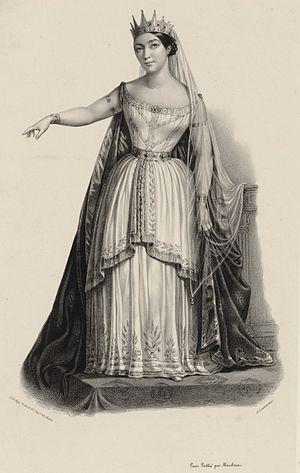
Giulia Grisi est une cantatrice italienne née le 22 mai 1811 à Milan, alors capitale du Royaume d'Italie, et morte le 29 novembre 1869 à Berlin.
16 janvier : opérette L’écossais de Chatou de Léo Delibes sur un livret de Philippe Gille et Adolphe Jaime, créée au Théâtre des Bouffes-Parisiens à Paris.